Jane Clapperton

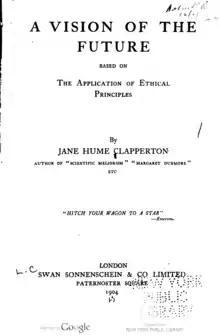
"The Vision of the Future based on the Application of Ethical Principles"

Her father was Alexander Clapperton (d. 1849) and mother Anne Clapperton (née Hume) (d. 1872). She had eleven siblings. Her father ran a company, Clapperton & Co., in Edinburgh and moved from 43 Lauriston Place, close to George Heriot's School, to 126 George Street in the year Jane was born.